William Ewart Gladstone

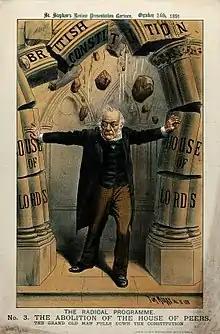
A political cartoon depicting Gladstone as a radical bent on abolishing the House of Lords

The Hawarden Kite was a December 1885 press release by Gladstone's son and aide Herbert Gladstone announcing that he had become convinced that Ireland needed a separate parliament. The bombshell announcement resulted in the fall of Lord Salisbury's Conservative government. Irish Nationalists, led by Charles Parnell's Irish Parliamentary Party, held the balance of power in Parliament. Gladstone's conversion to Home Rule convinced them to switch away from the Conservatives and support the Liberals using the 86 seats in Parliament they controlled. The main purpose of this administration was to deliver Ireland a reform that would give it a devolved assembly, similar to those which would eventually be put in place in Scotland and Wales in 1999. In 1886 Gladstone's party allied with Irish Nationalists to defeat Lord Salisbury's government. Gladstone regained his position as prime minister and combined the office with that of Lord Privy Seal. During this administration, he first introduced his Home Rule Bill for Ireland. The issue split the Liberal Party (a breakaway group went on to create the Liberal Unionist party) and the bill was thrown out on the second reading, ending his government after only a few months and inaugurating another headed by Lord Salisbury.